Herman Bundesen

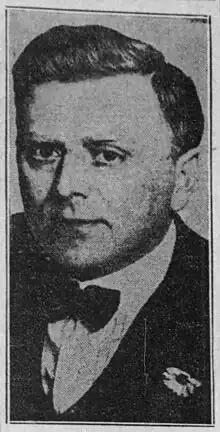
Bundesen circa 1927

In 1927, members of the Chicago Sanitary District board accused Bundesen of having spent $248,000 of health department funds "mostly for publicity".